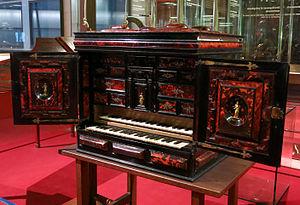
Le claviorganum ou clavecin organisé en français, est un instrument combinant les tuyaux d'un orgue et les cordes pincées d'un clavecin ou de l'épinette.